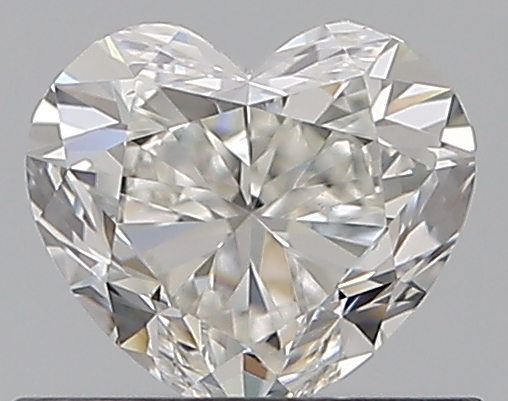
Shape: heart
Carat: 0.5
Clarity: VS1
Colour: G
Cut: VG
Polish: EX
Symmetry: VG
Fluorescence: N
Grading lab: GIA
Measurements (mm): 4.71 x 5.23 x 3.2